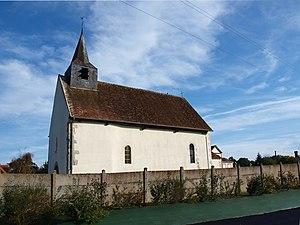
Feins-en-Gâtinais (Loiret, France)